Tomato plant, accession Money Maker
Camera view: horizontal (90 deg, fisheye); turntable rotation: 210 degrees
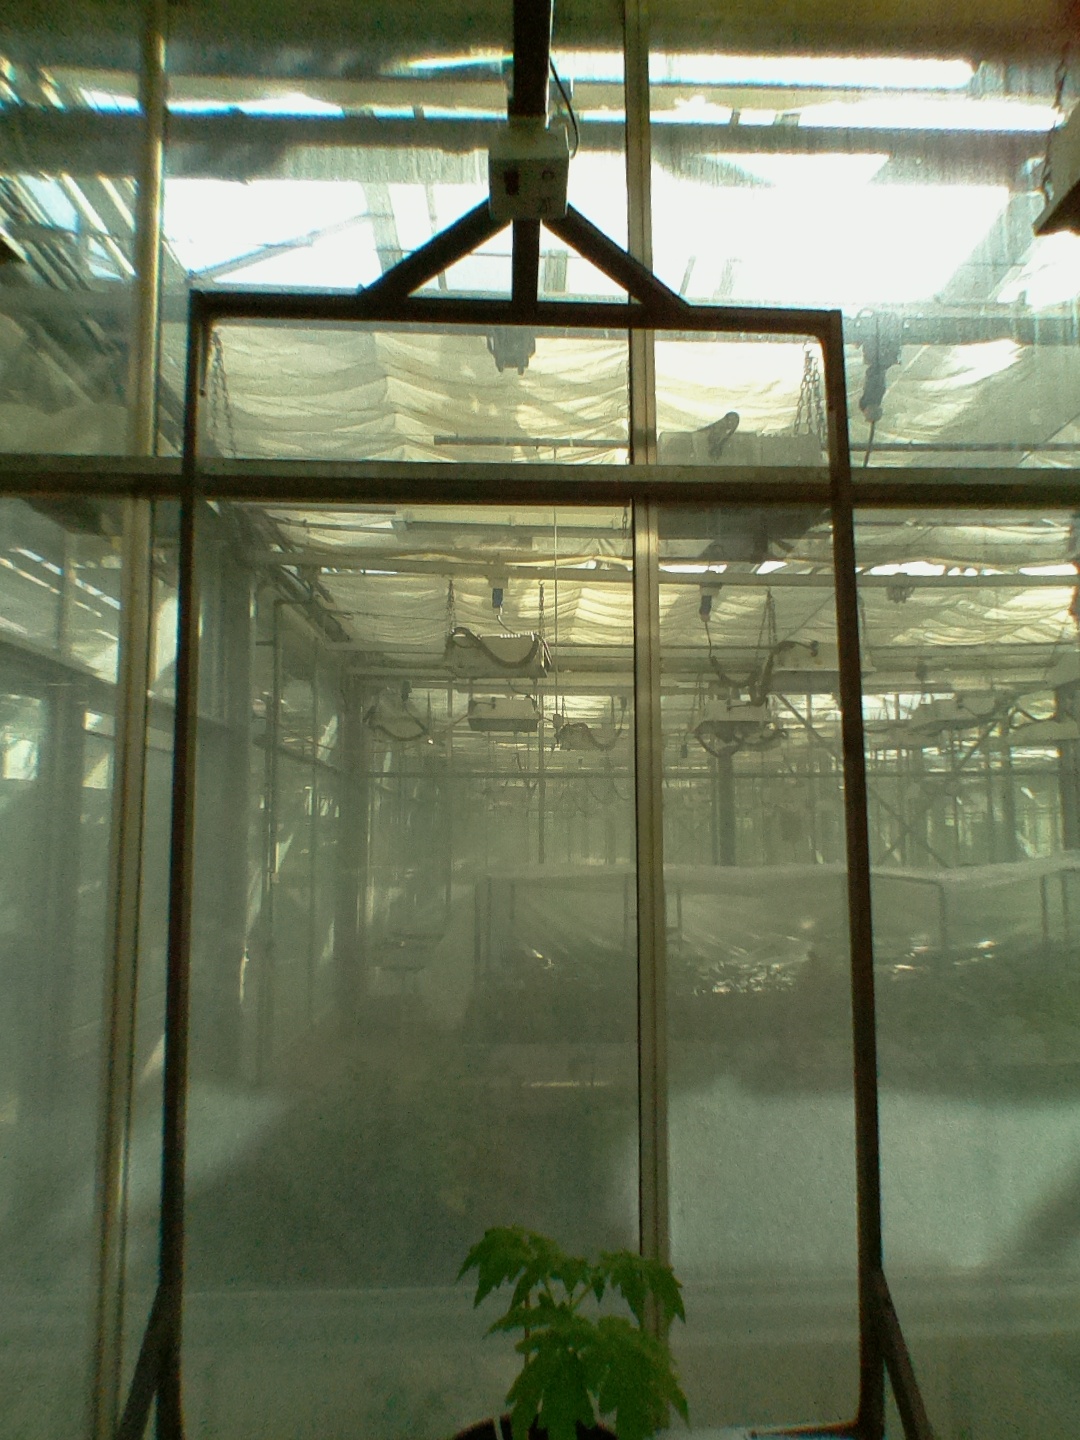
BBCH growth stage 13: 6 of true leaves visible